Bolognese sauce

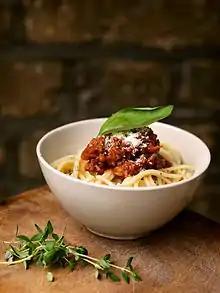
Spaghetti bolognese

Spaghetti bolognese, often shortened to "spag bol" in the UK and Australia, is a popular pasta dish outside Italy, although not part of Italian cuisine. The dish is generally perceived as inauthentic by Italians.